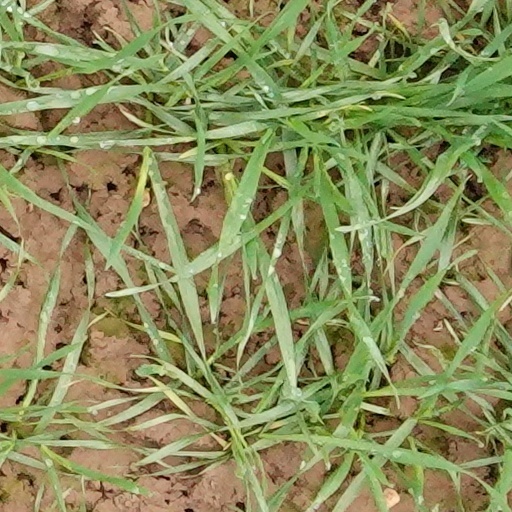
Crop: wheat